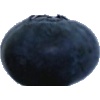
Label: blueberry